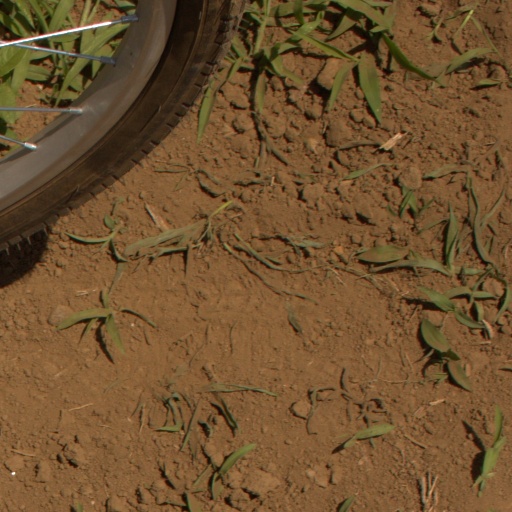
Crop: Jerusalem artichoke